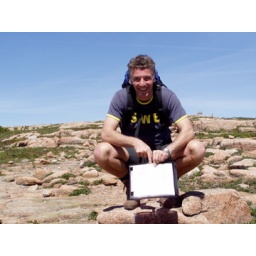
Hiking in the white mountains with Roeland